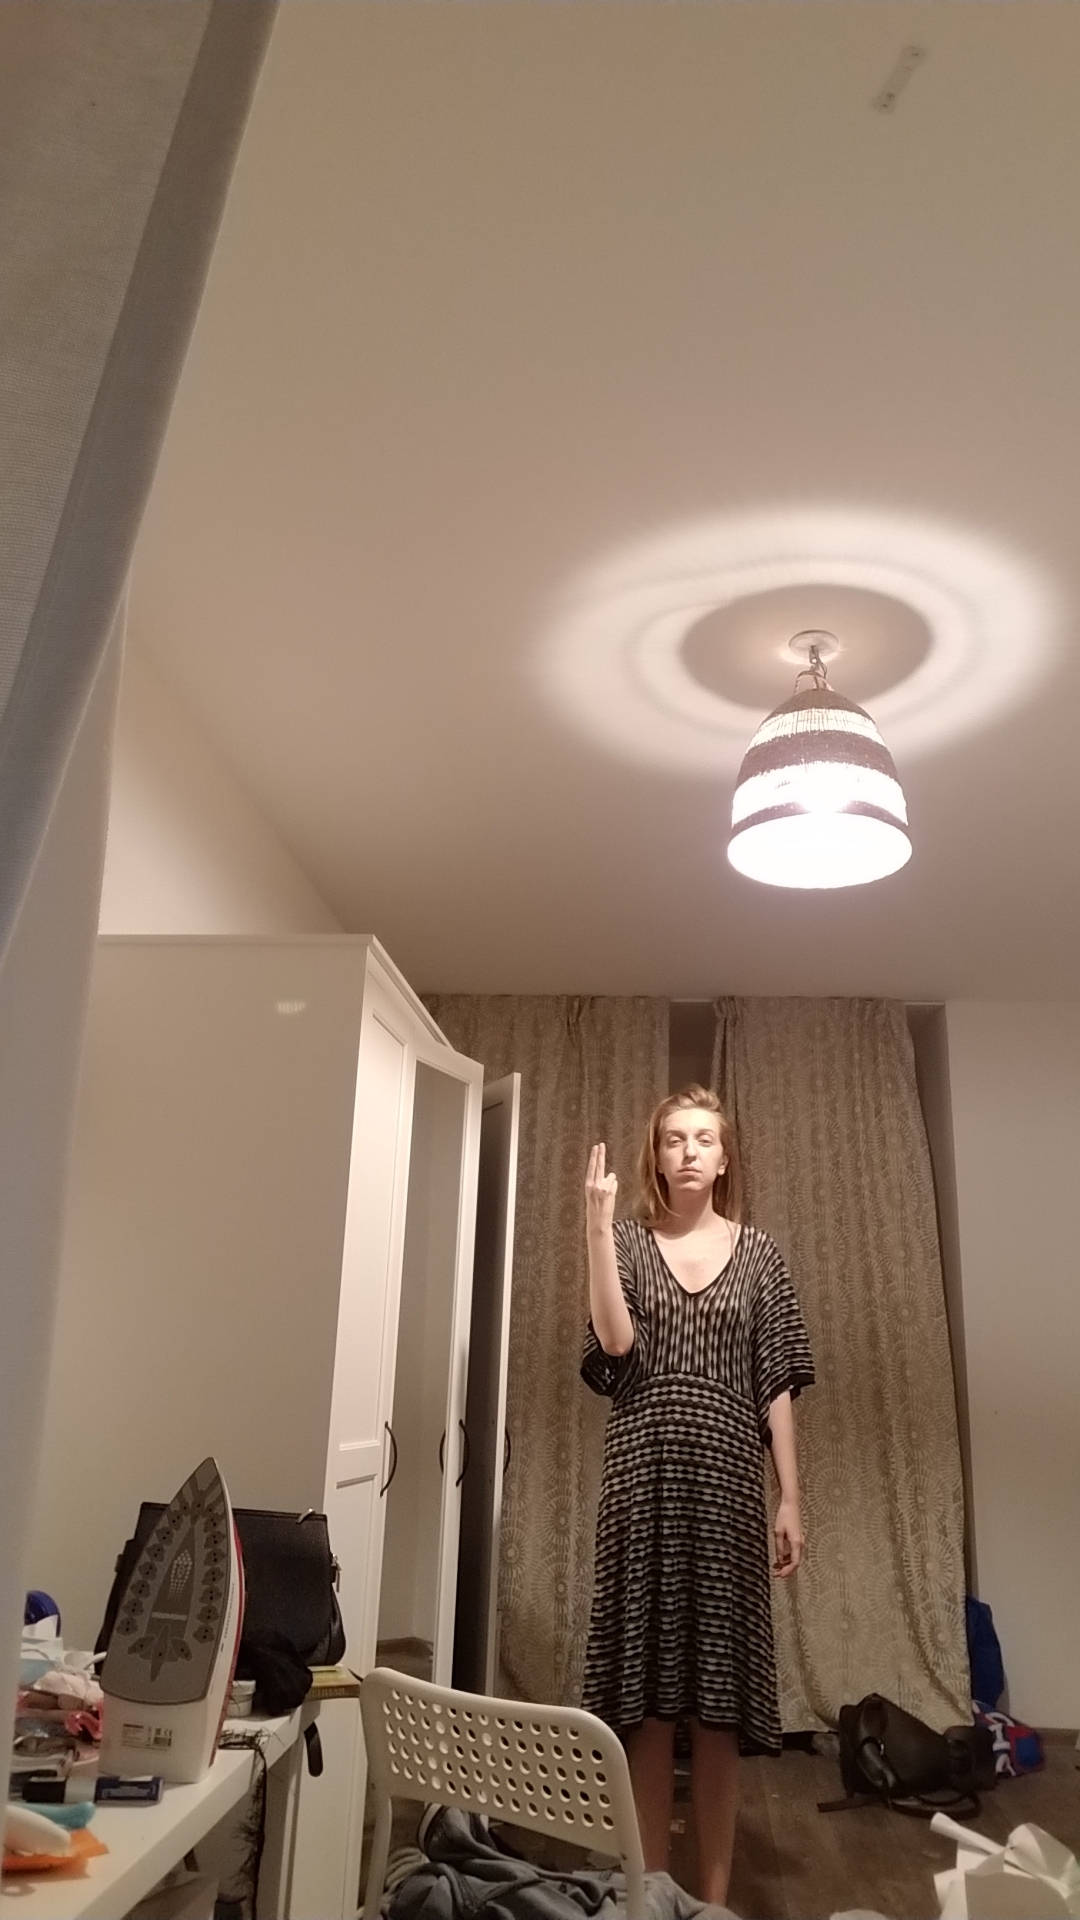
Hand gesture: two_up_inverted